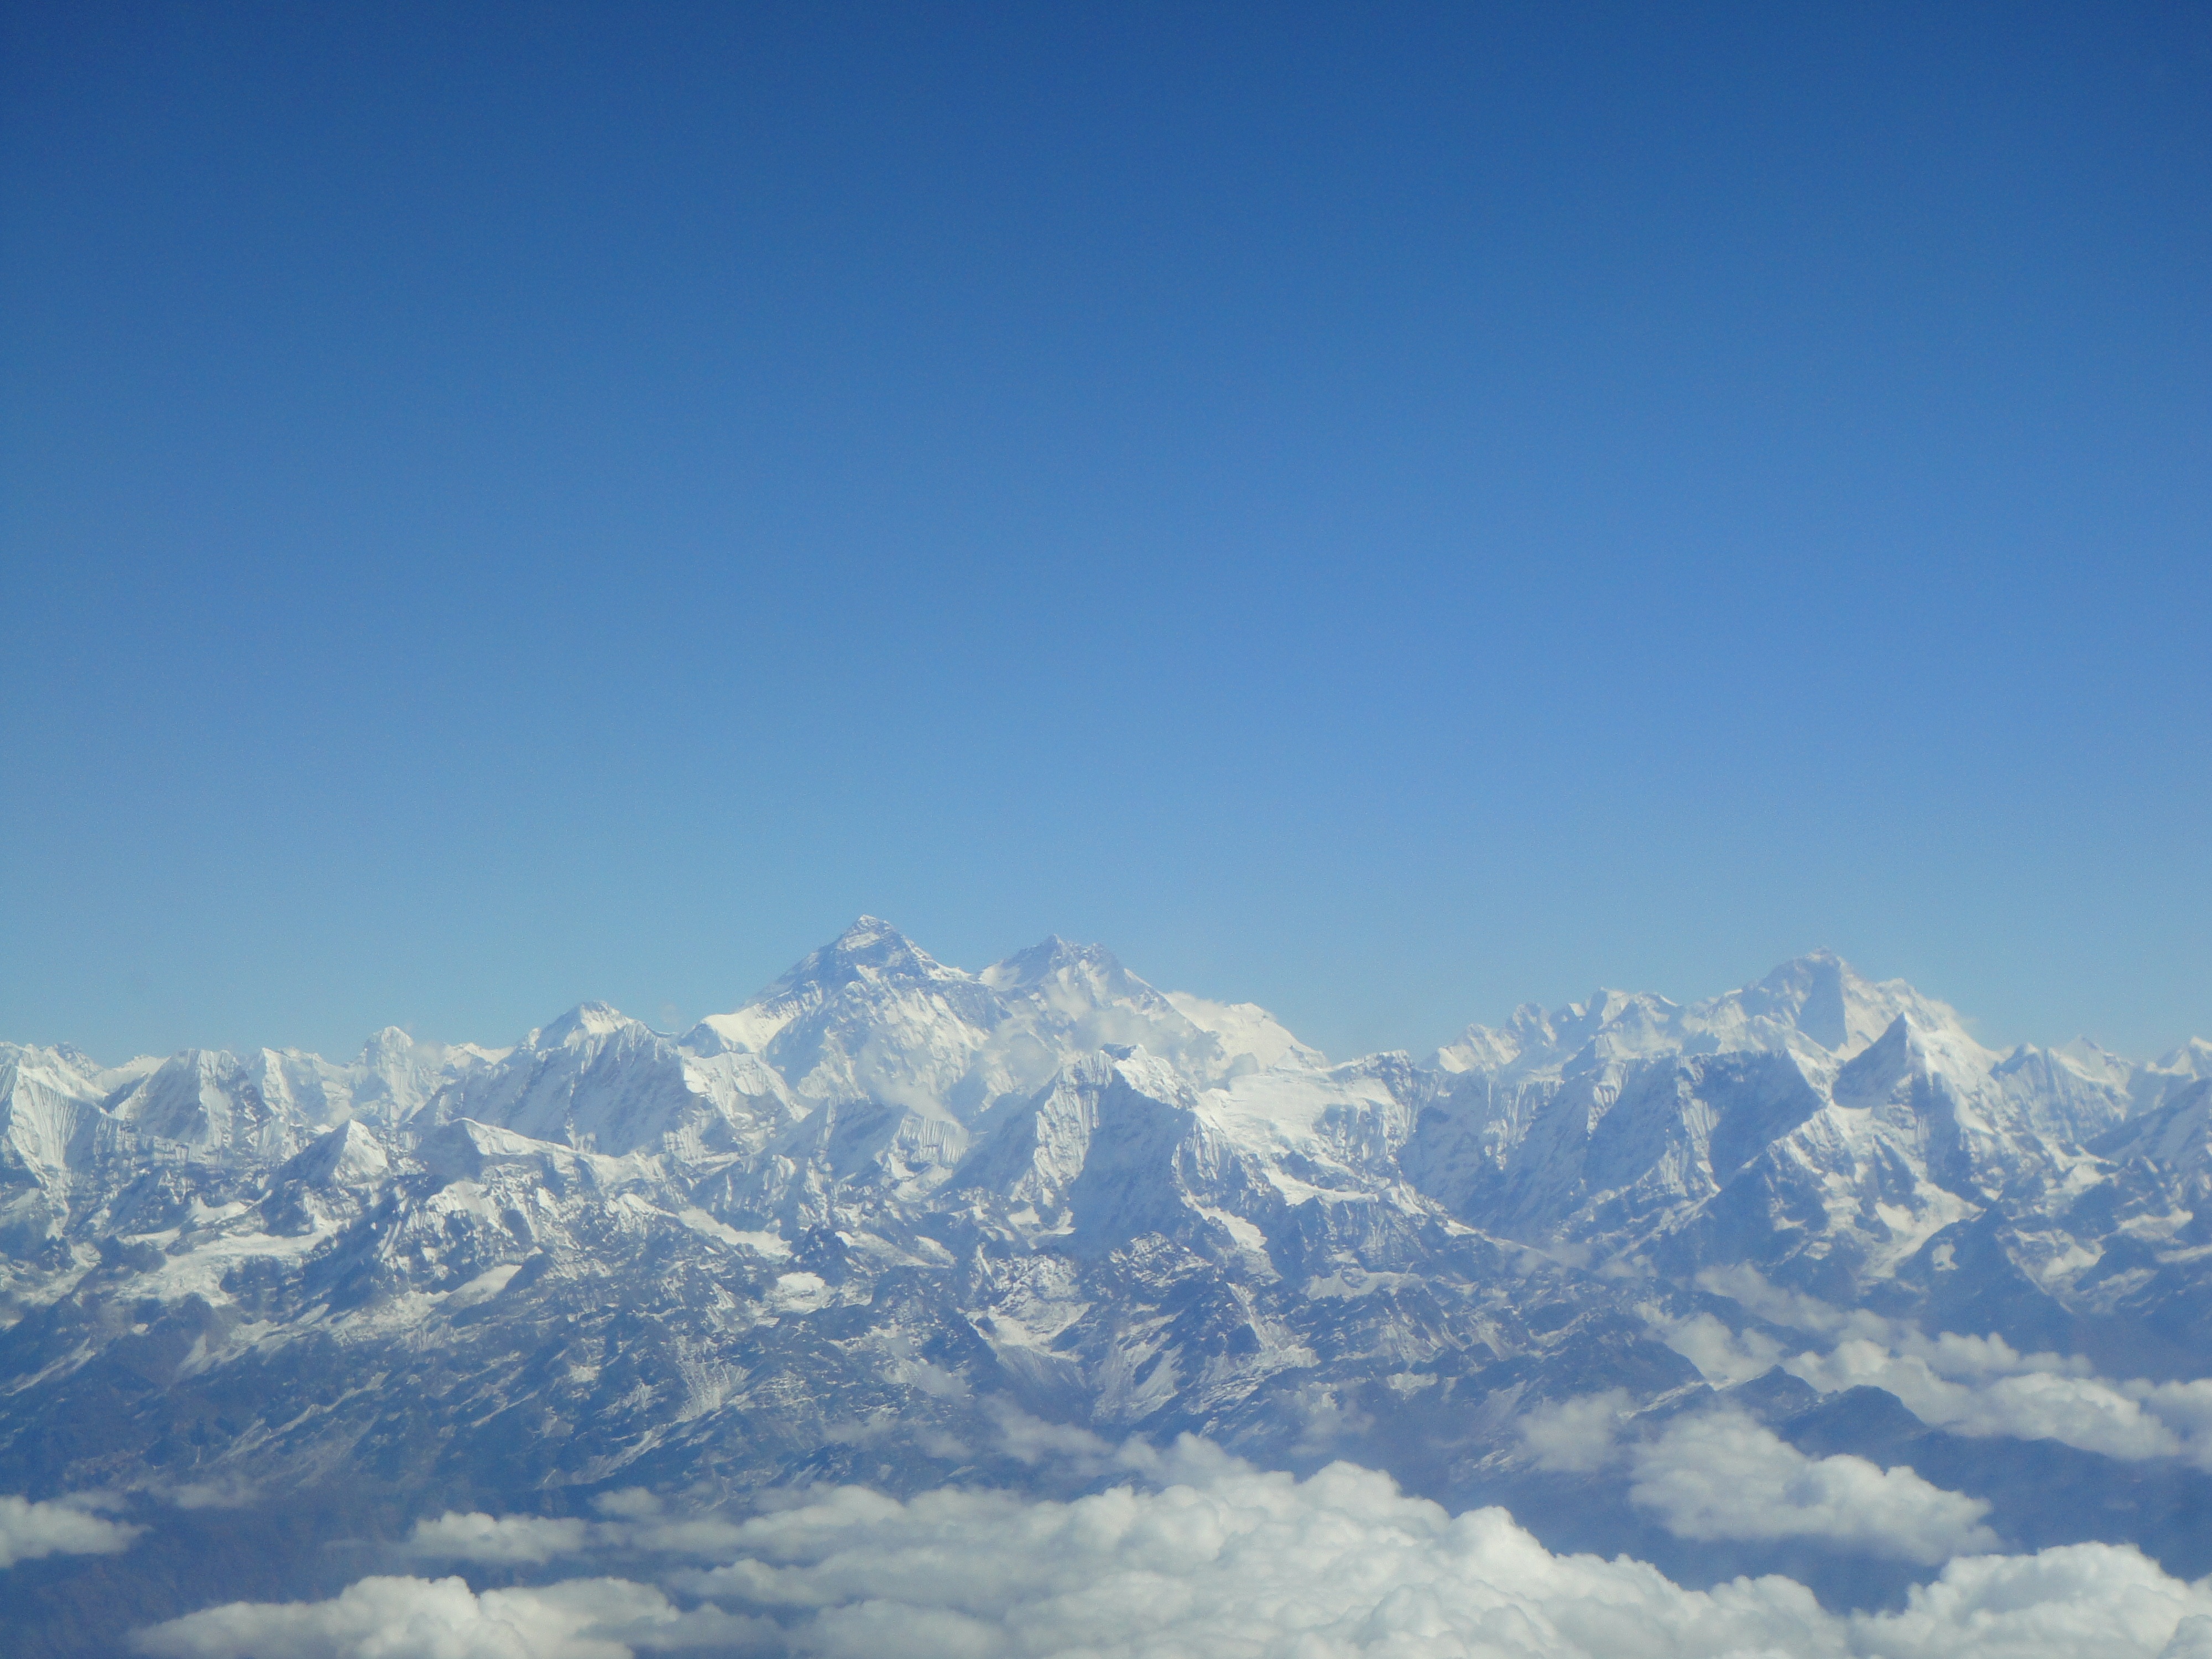
mountain, snow, cloud, sky, mountain range, panorama, glacier, extreme, altitude, ridge, summit, nepal, alps, plateau, piste, himalayan, landform, himalayan mountain range, geographical feature, mountainous landforms